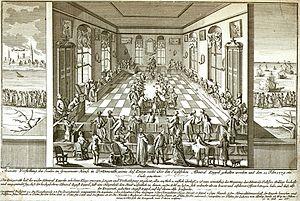
L'amiral britannique Augustus Keppel est un officier de marine et parlementaire britannique. Il exerce des fonctions de commandement dans la Royal Navy pendant la guerre de Sept Ans et la guerre d'indépendance américaine. En 1782, il devient le Premier Lord de l'Amirauté et est à cette occasion fait vicomte Keppel et membre du Conseil privé du roi.